AM General

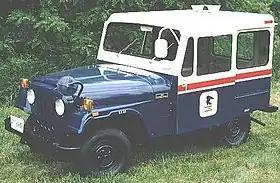
A 1975 AM General RWD postal delivery van

Another familiar product from the AM General line was the Jeep DJ-5 series—a purpose-built "Dispatch Jeep" 2-wheel drive (RWD) version of the Jeep CJ-5—used in huge numbers as a right-hand drive mail delivery vehicle by the United States Postal Service.